Battleship Bismarck: Operation Rhine - May 1941

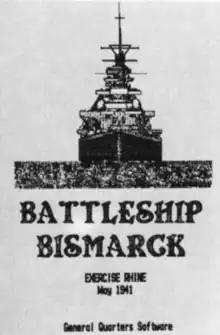

Battleship Bismarck: Operation Rhine - May 1941 is a computer wargame published in 1987 by General Quarters Software.